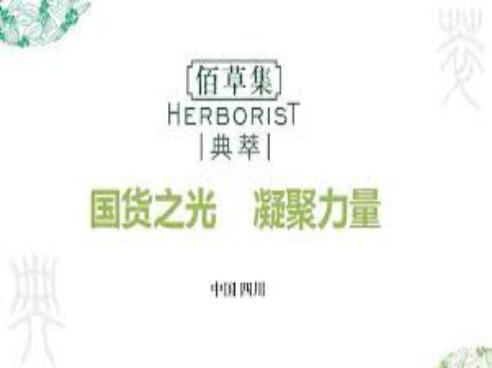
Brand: Herborist
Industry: Necessities